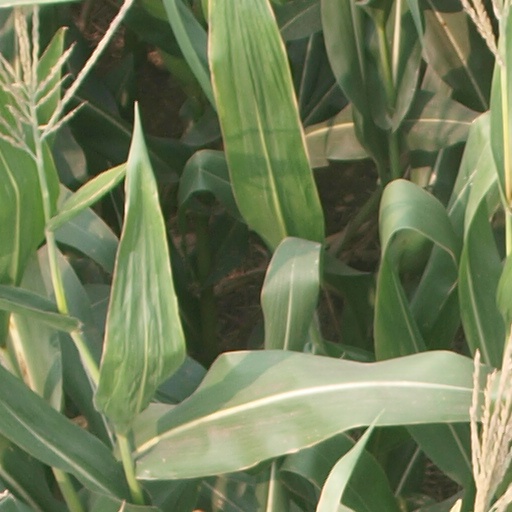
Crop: maize; corn